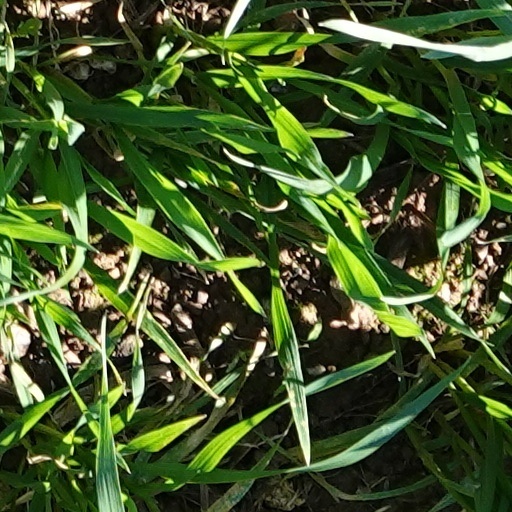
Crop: wheat